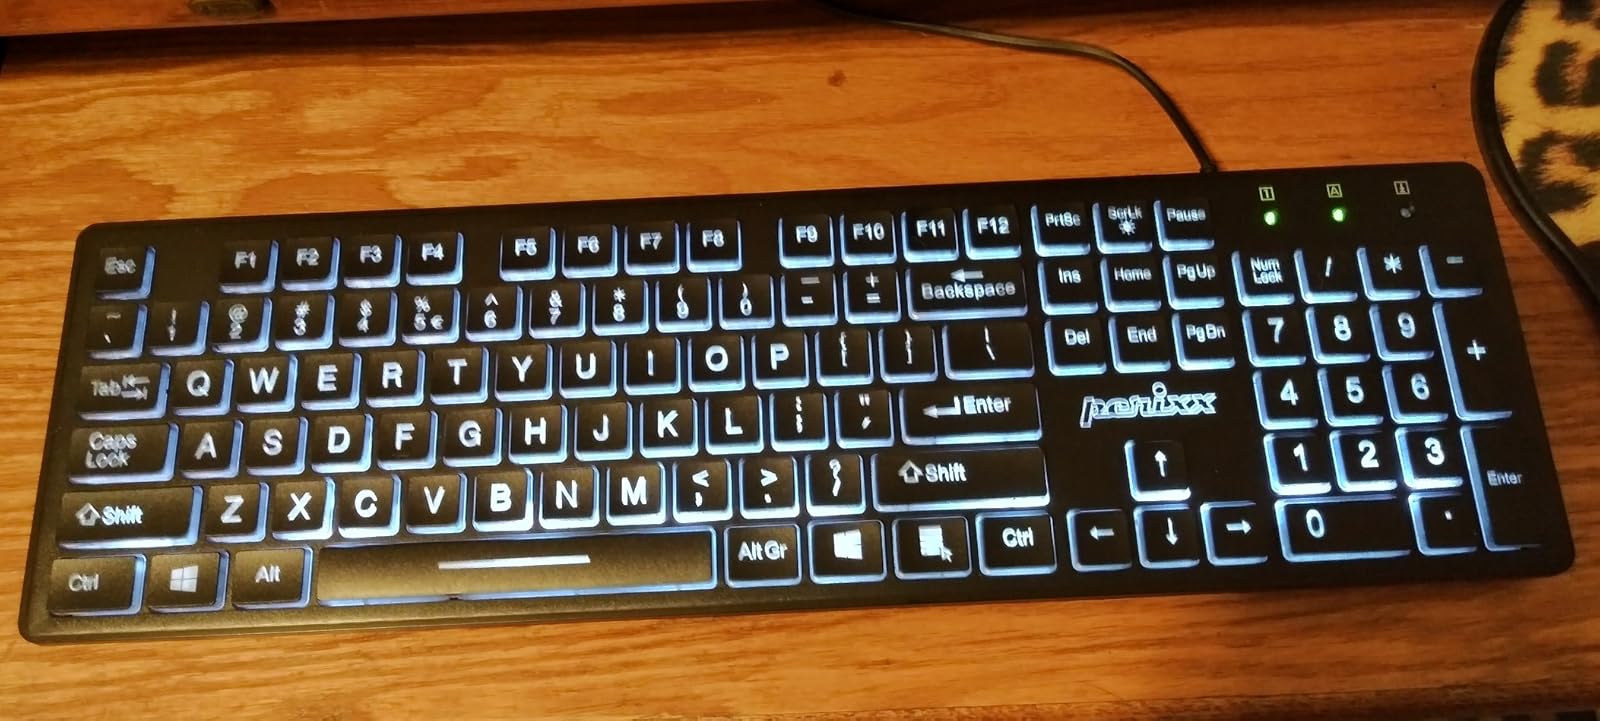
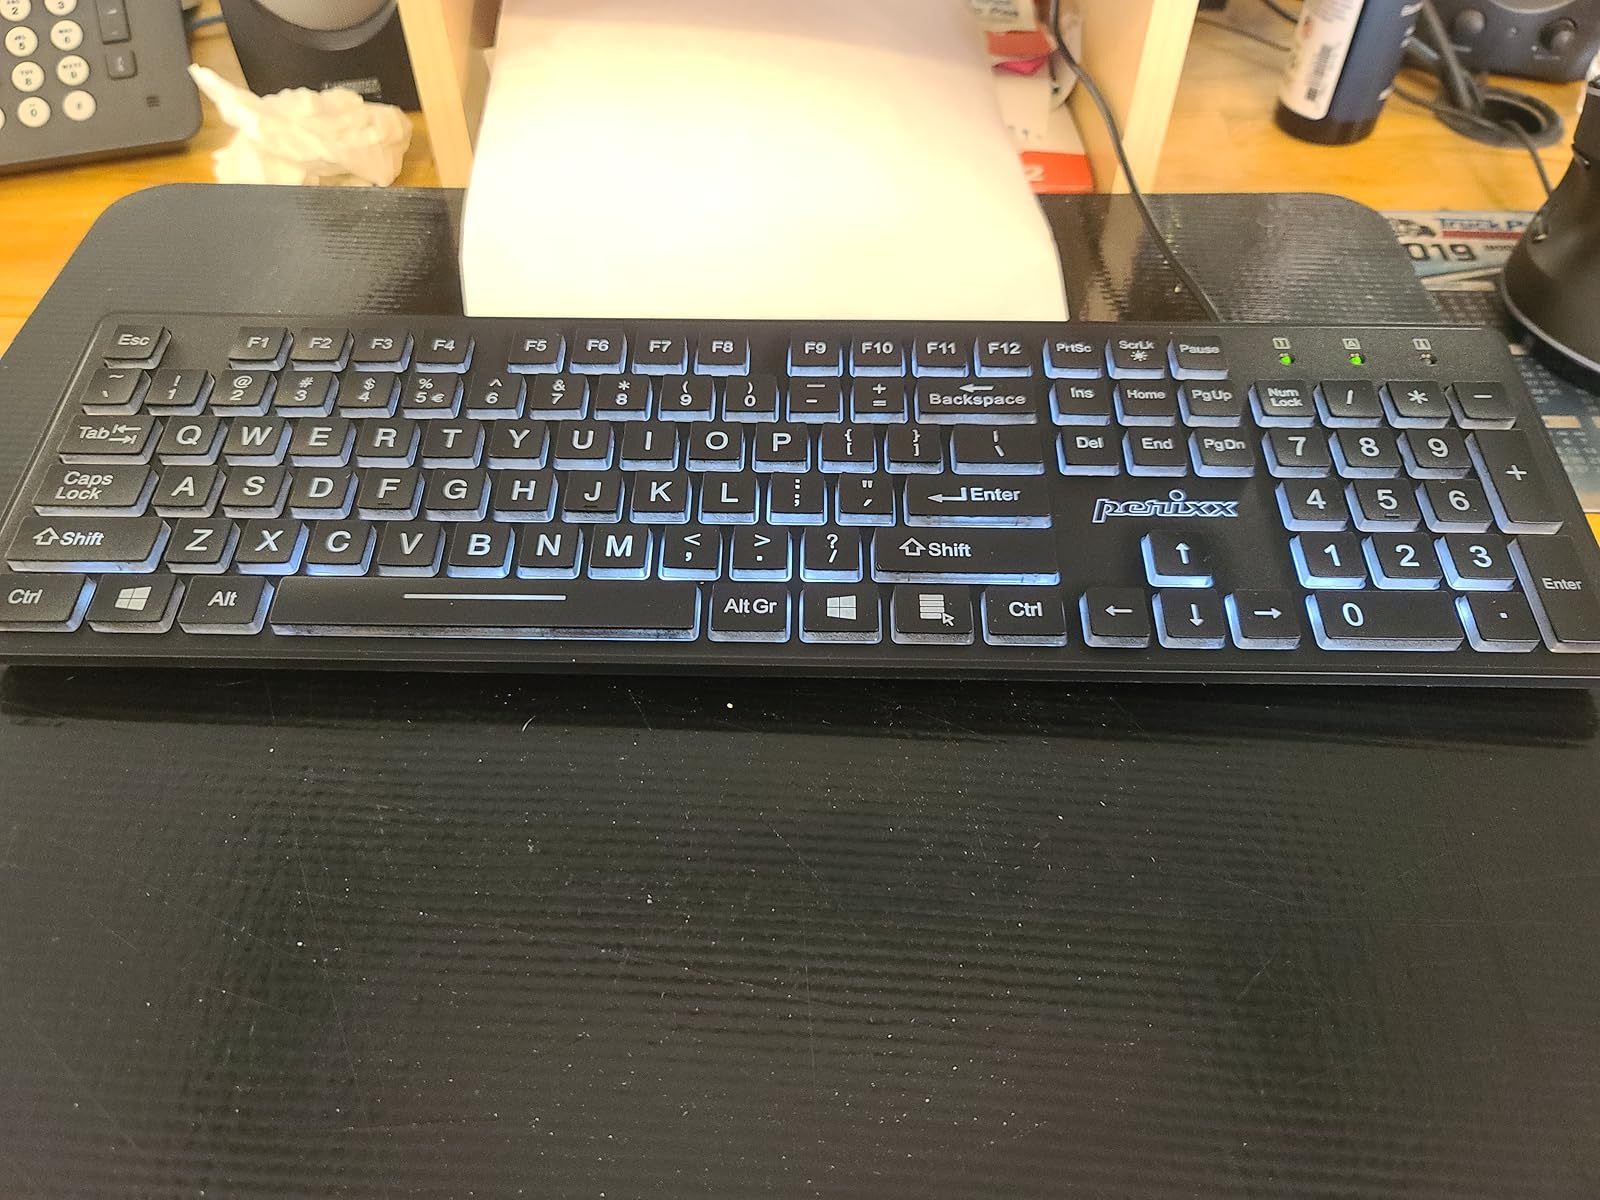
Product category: keyboard
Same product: yes